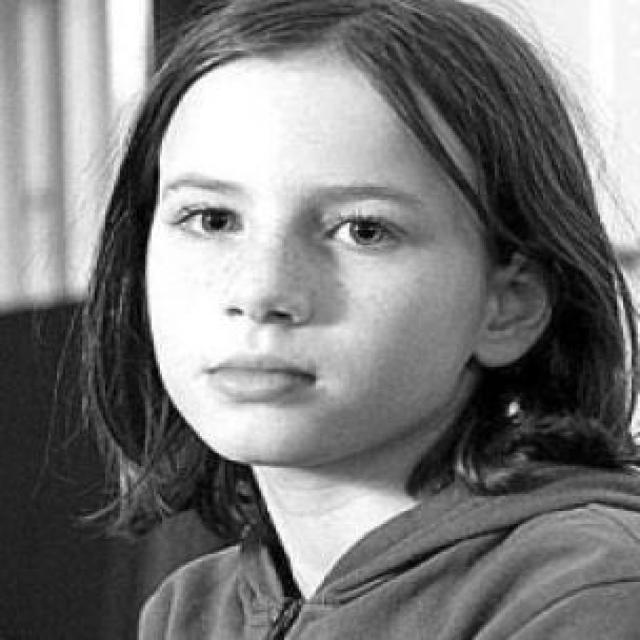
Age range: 0-12